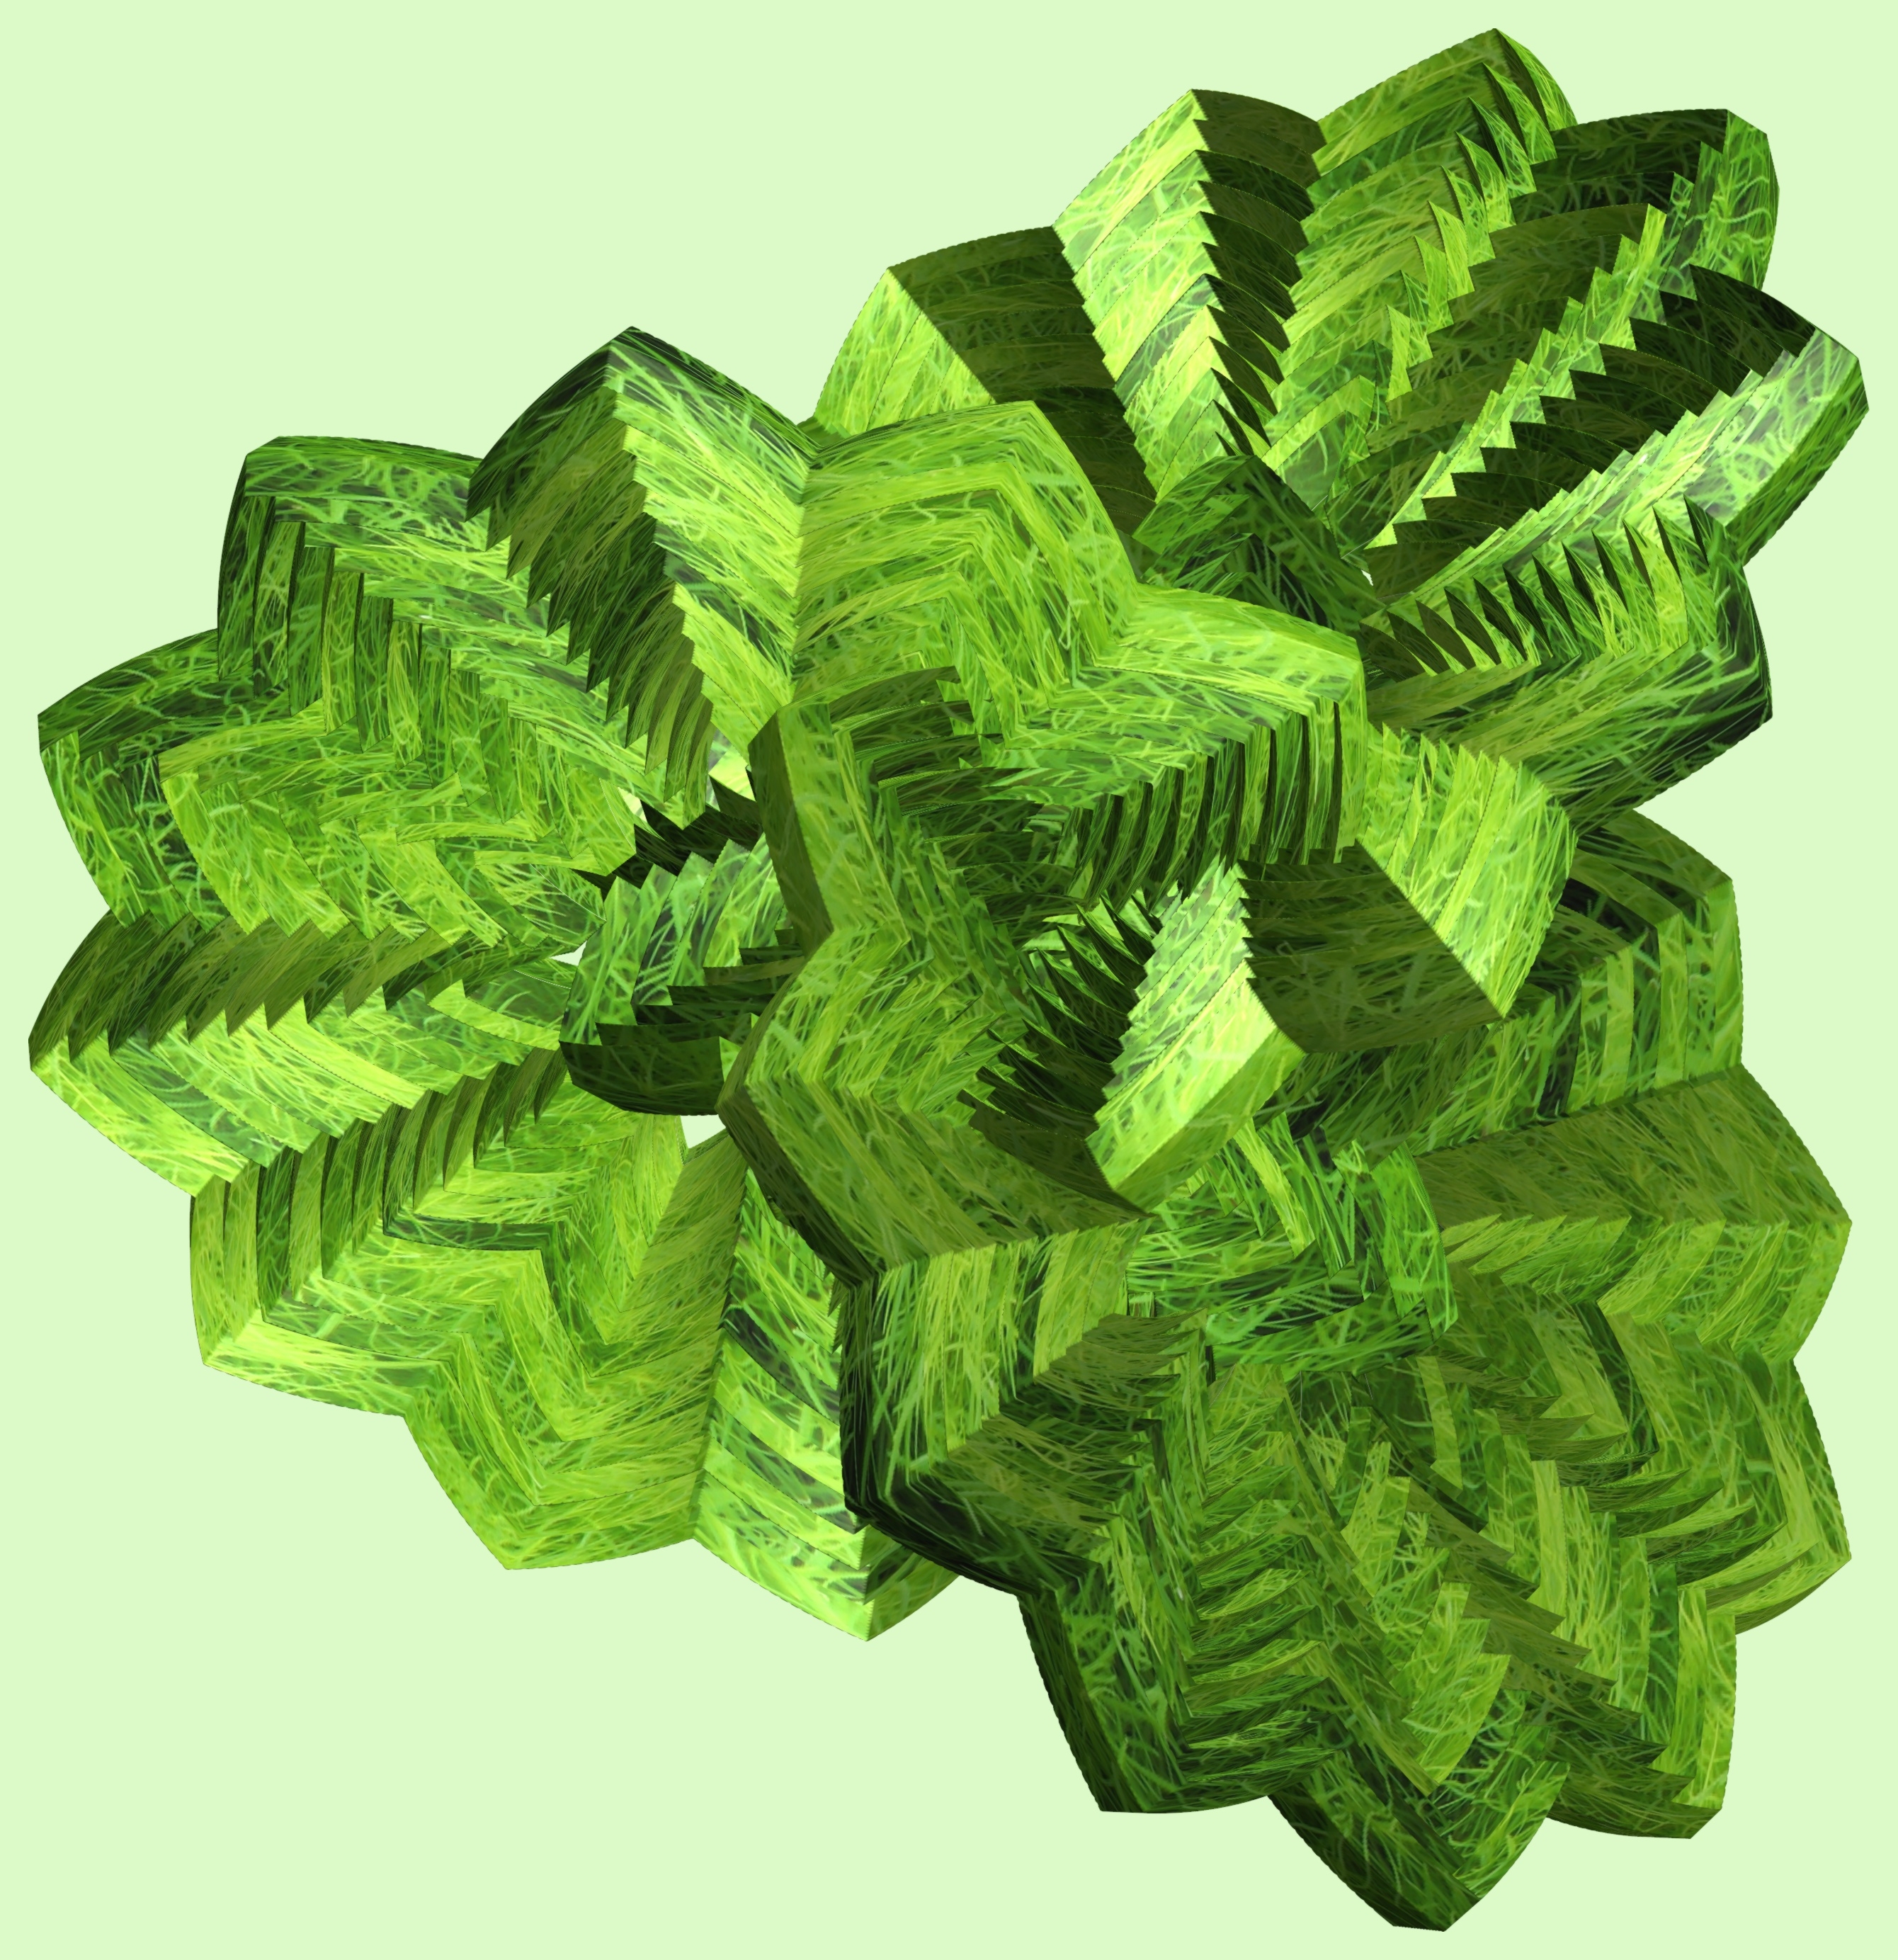
tree, branch, structure, plant, texture, leaf, pattern, green, fern, design, symmetry, 3d, graphic, torus, mathematica, cg, parametricplot3d, code, program, algorithm, mapping, land plant, ferns and horsetails, vascular plant